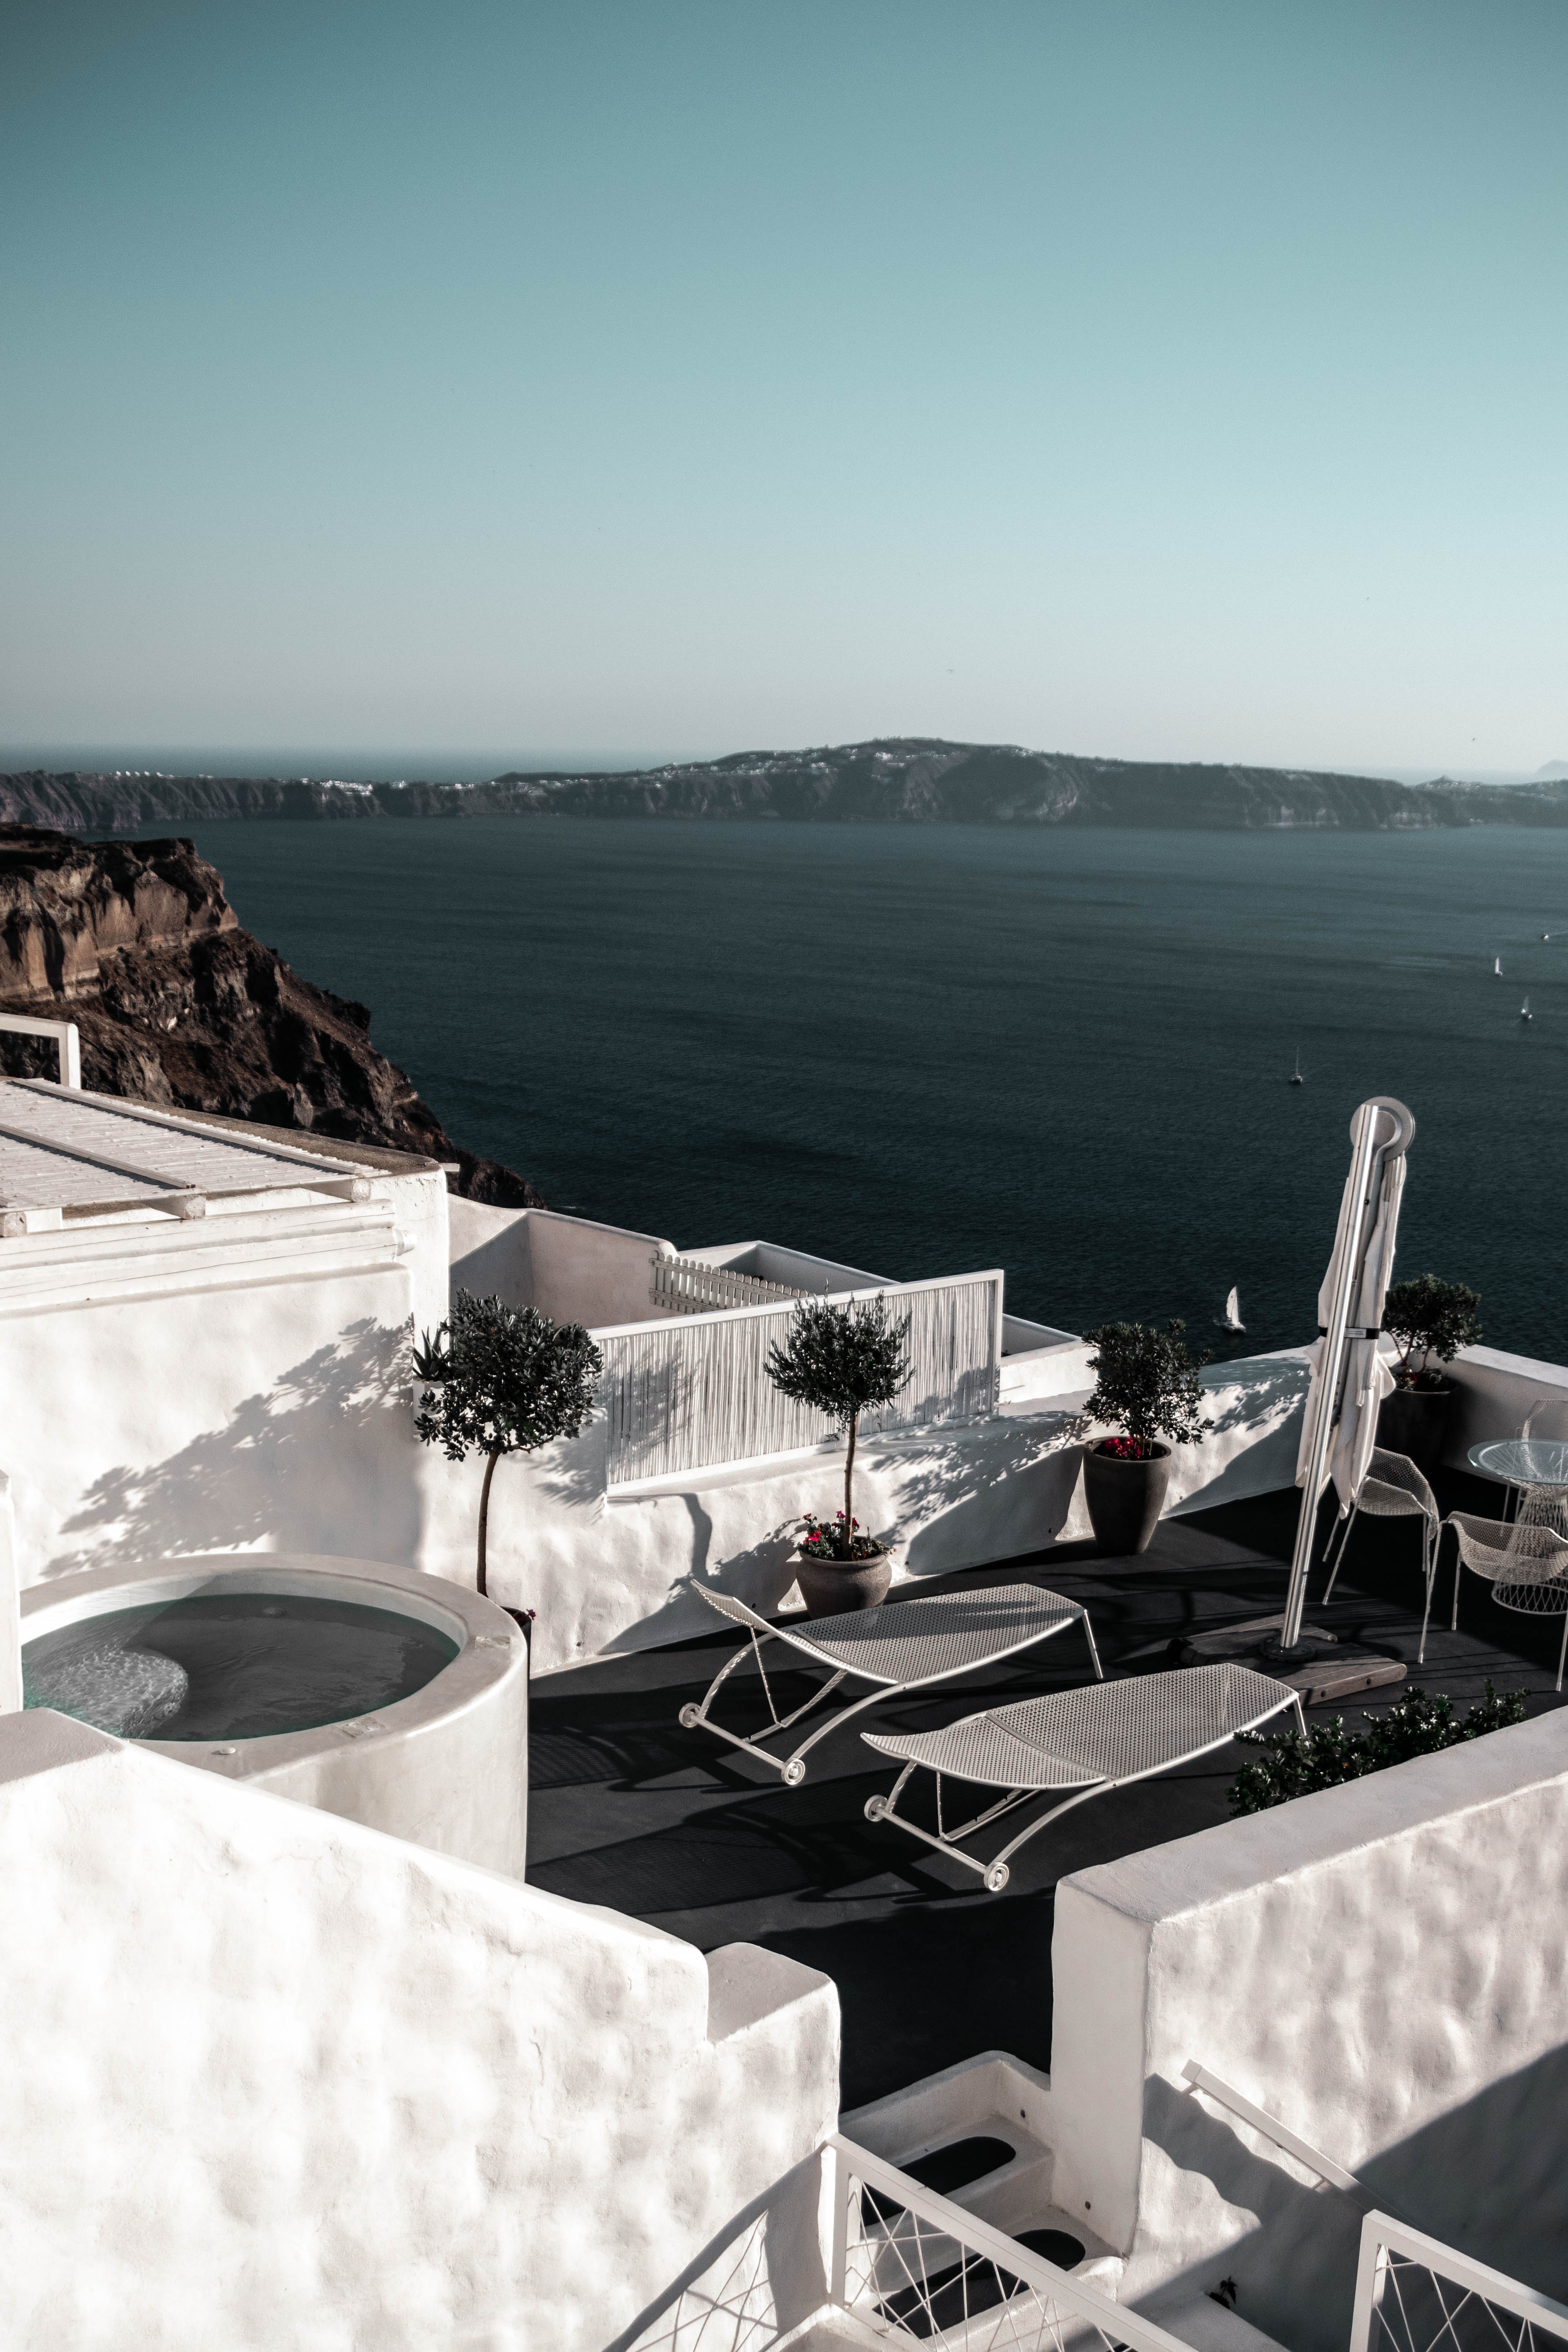
white, black, property, sea, sky, room, black and white, architecture, vacation, table, house, photography, roof, ocean, horizon, coast, monochrome photography, furniture, stock photography, home, coastal and oceanic landforms, monochrome, interior design, building, tourism, bay